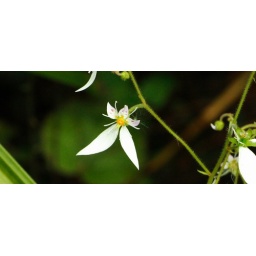
little white one with a yellow dot in the middle